Question: Where has bus stopped?
Tambaya: A ina motar bas ta tsaya?
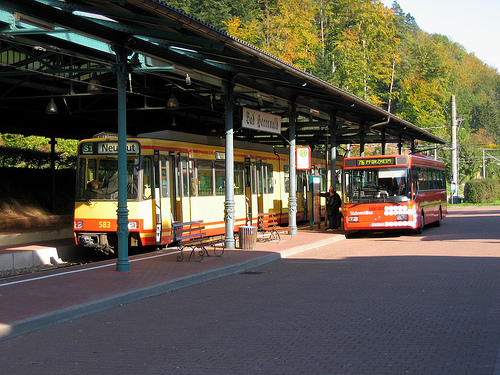
Answer: At a station.
Amsa: A tasha.